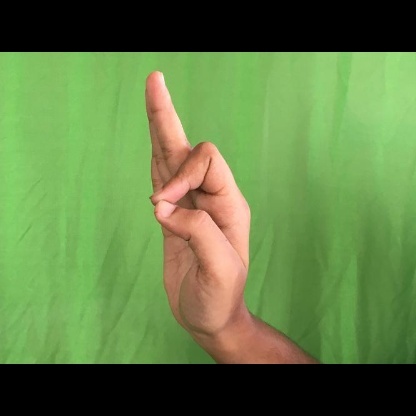
Mudra: Aralam